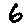
Label: 6